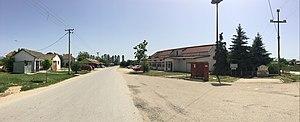
Dobrouchevo est un village du sud-ouest de la Macédoine du Nord, situé dans la municipalité de Mogila. Le village comptait 624 habitants en 2002.